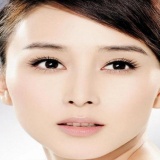
ca sĩ Vương Lạc Đan